Question: Please indicate a possible affordance area of baseball bat that can be used for holding
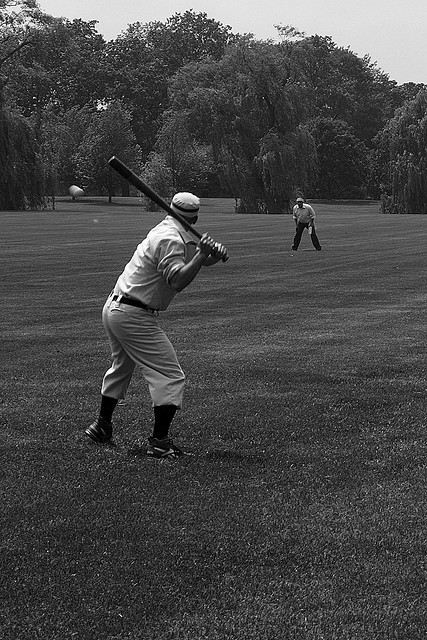
Answer: [180, 225.942, 224, 268.5]